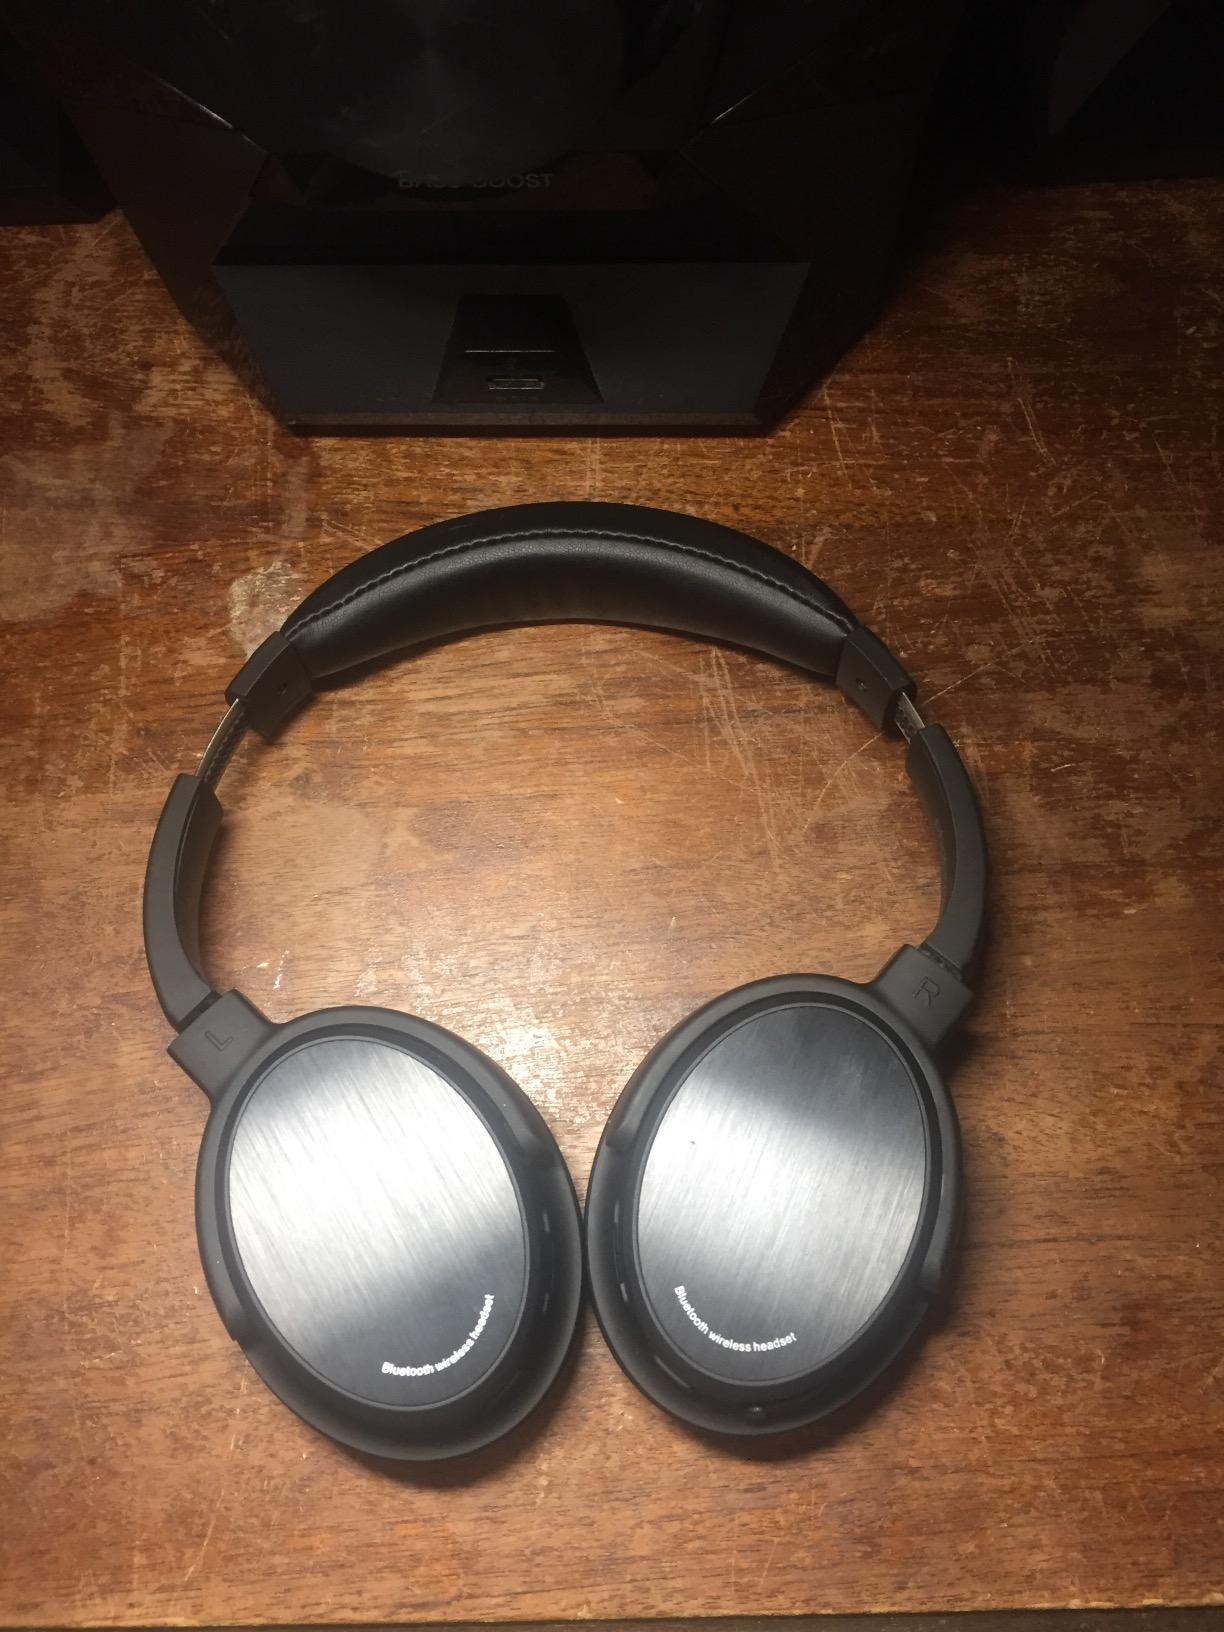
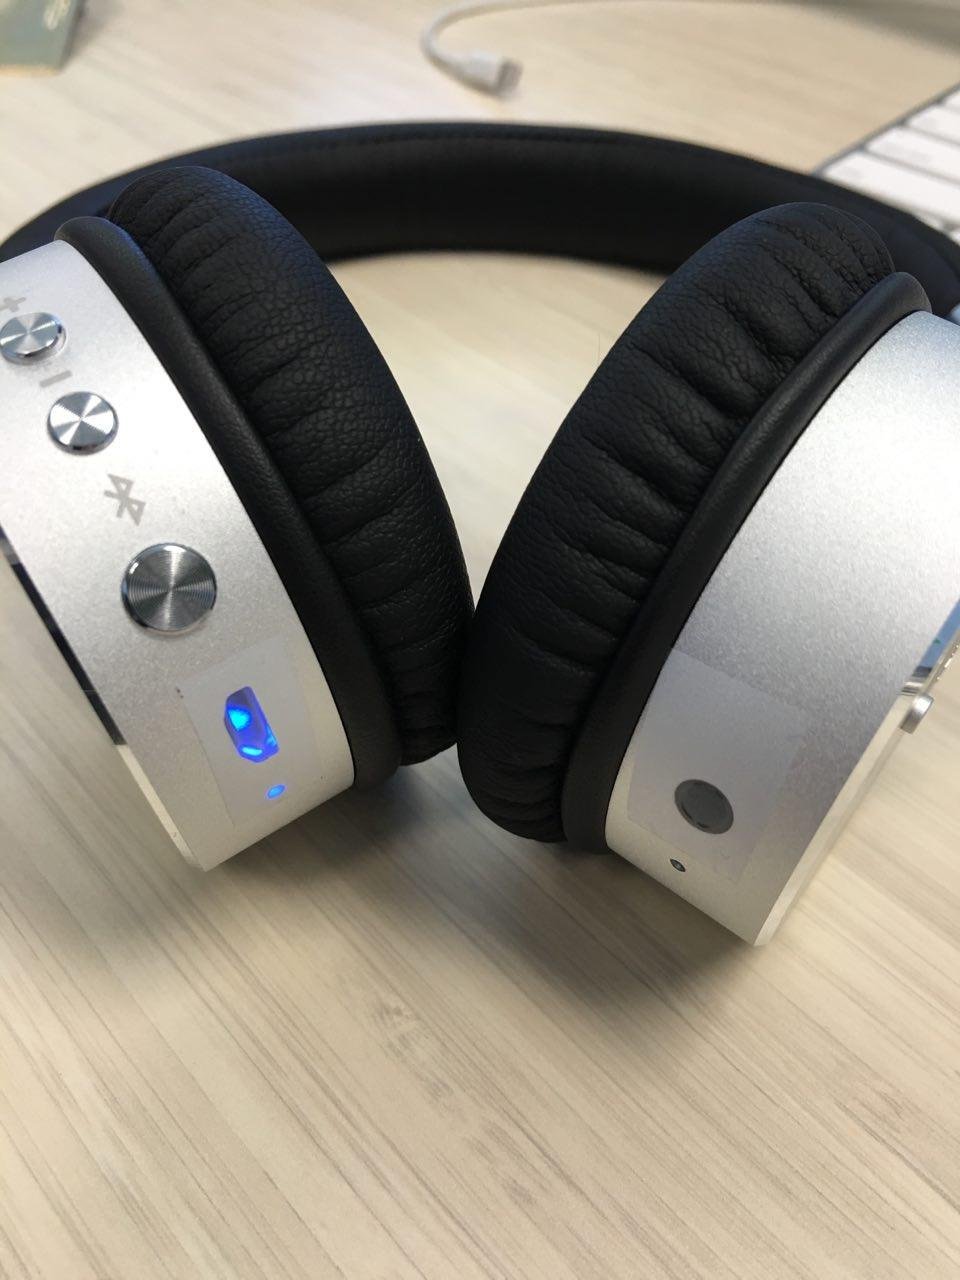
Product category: headphones
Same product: no